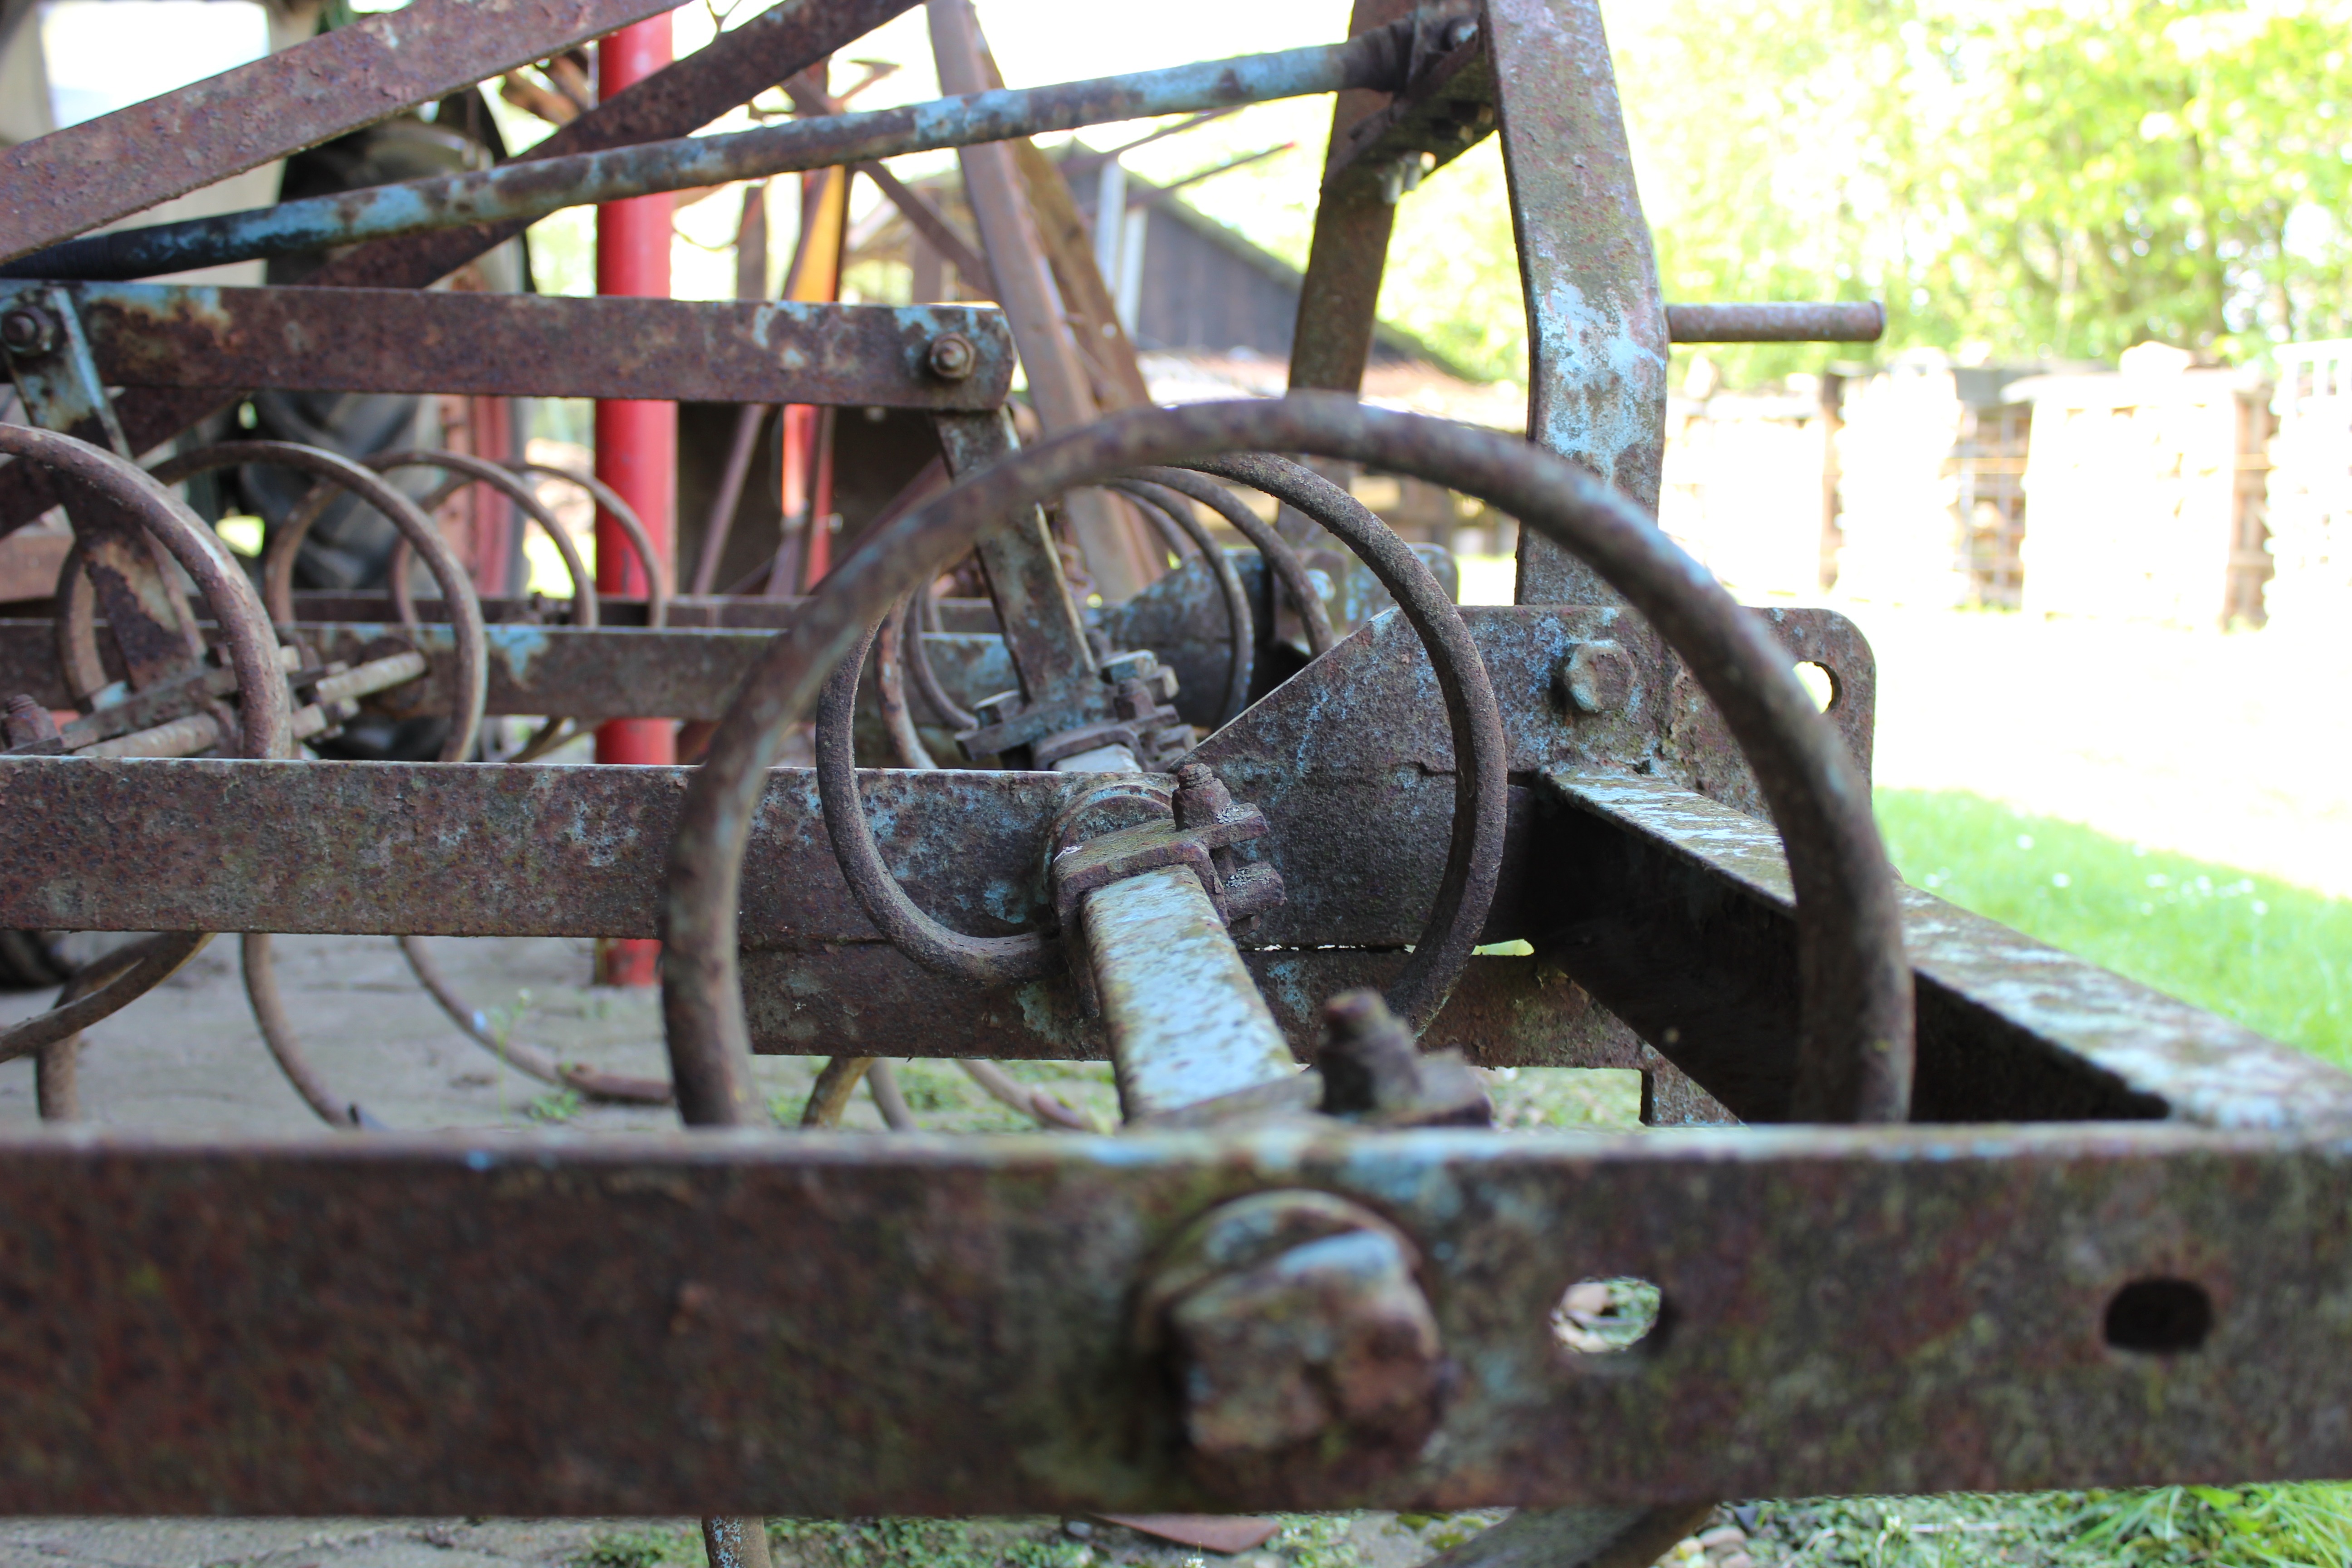
farm, wheel, vehicle, machine, agriculture, tools, steam engine, harrow, tillage equipment, automotive exterior, automotive engine part